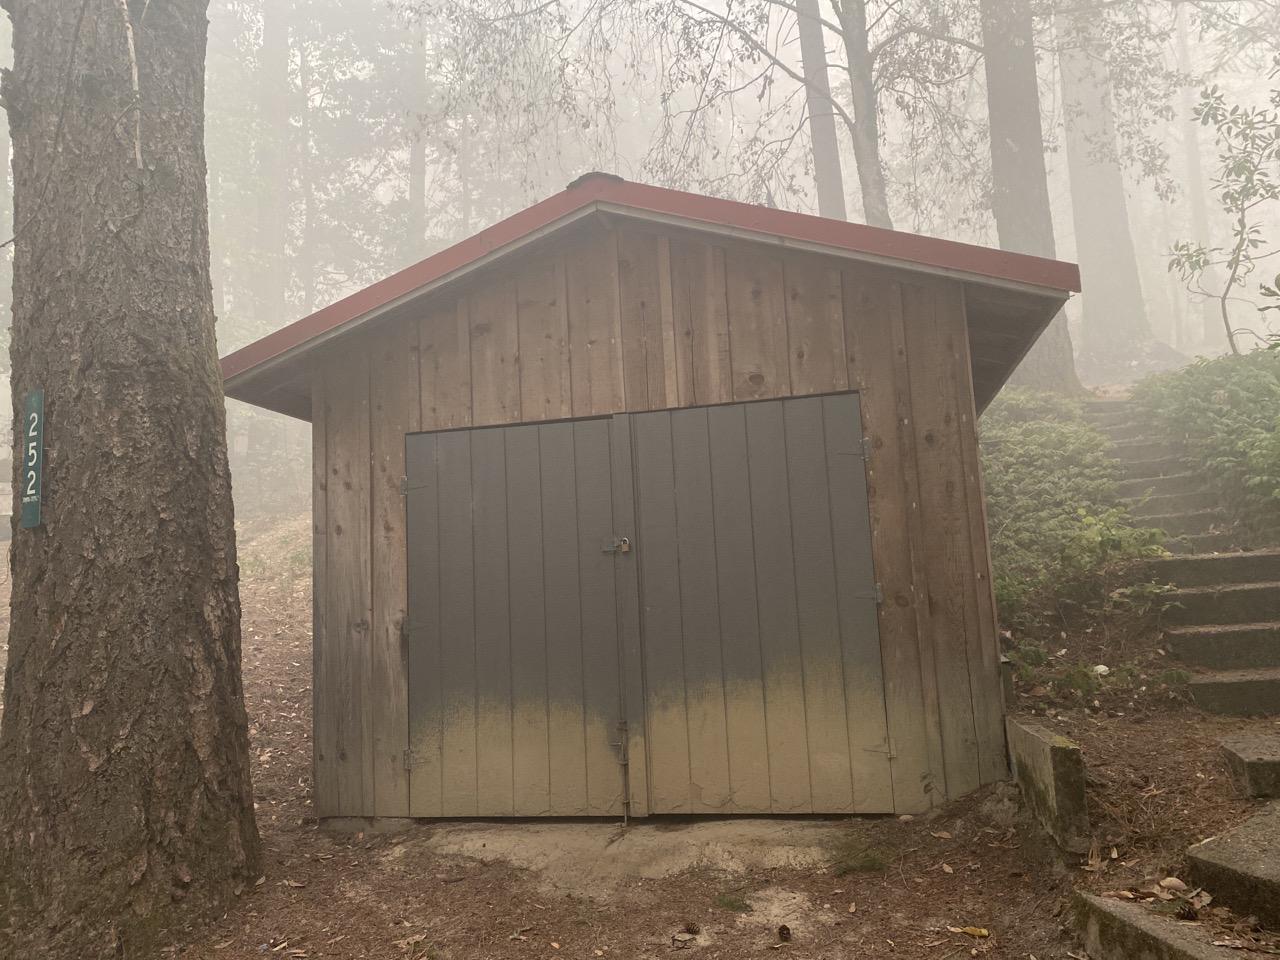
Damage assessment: no_damage